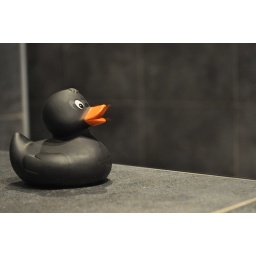
black duck in mirror